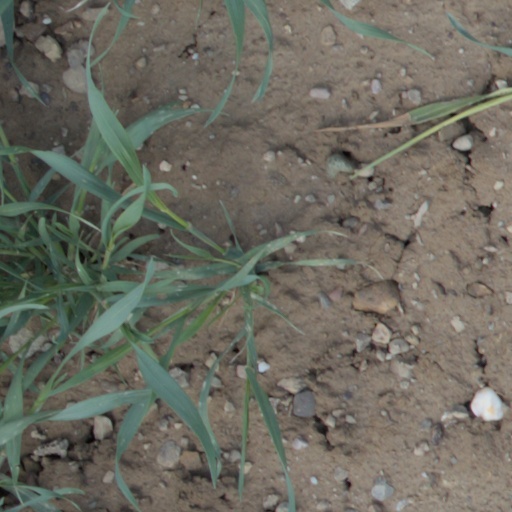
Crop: wheat